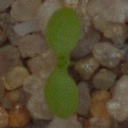
Label: scentless_mayweed